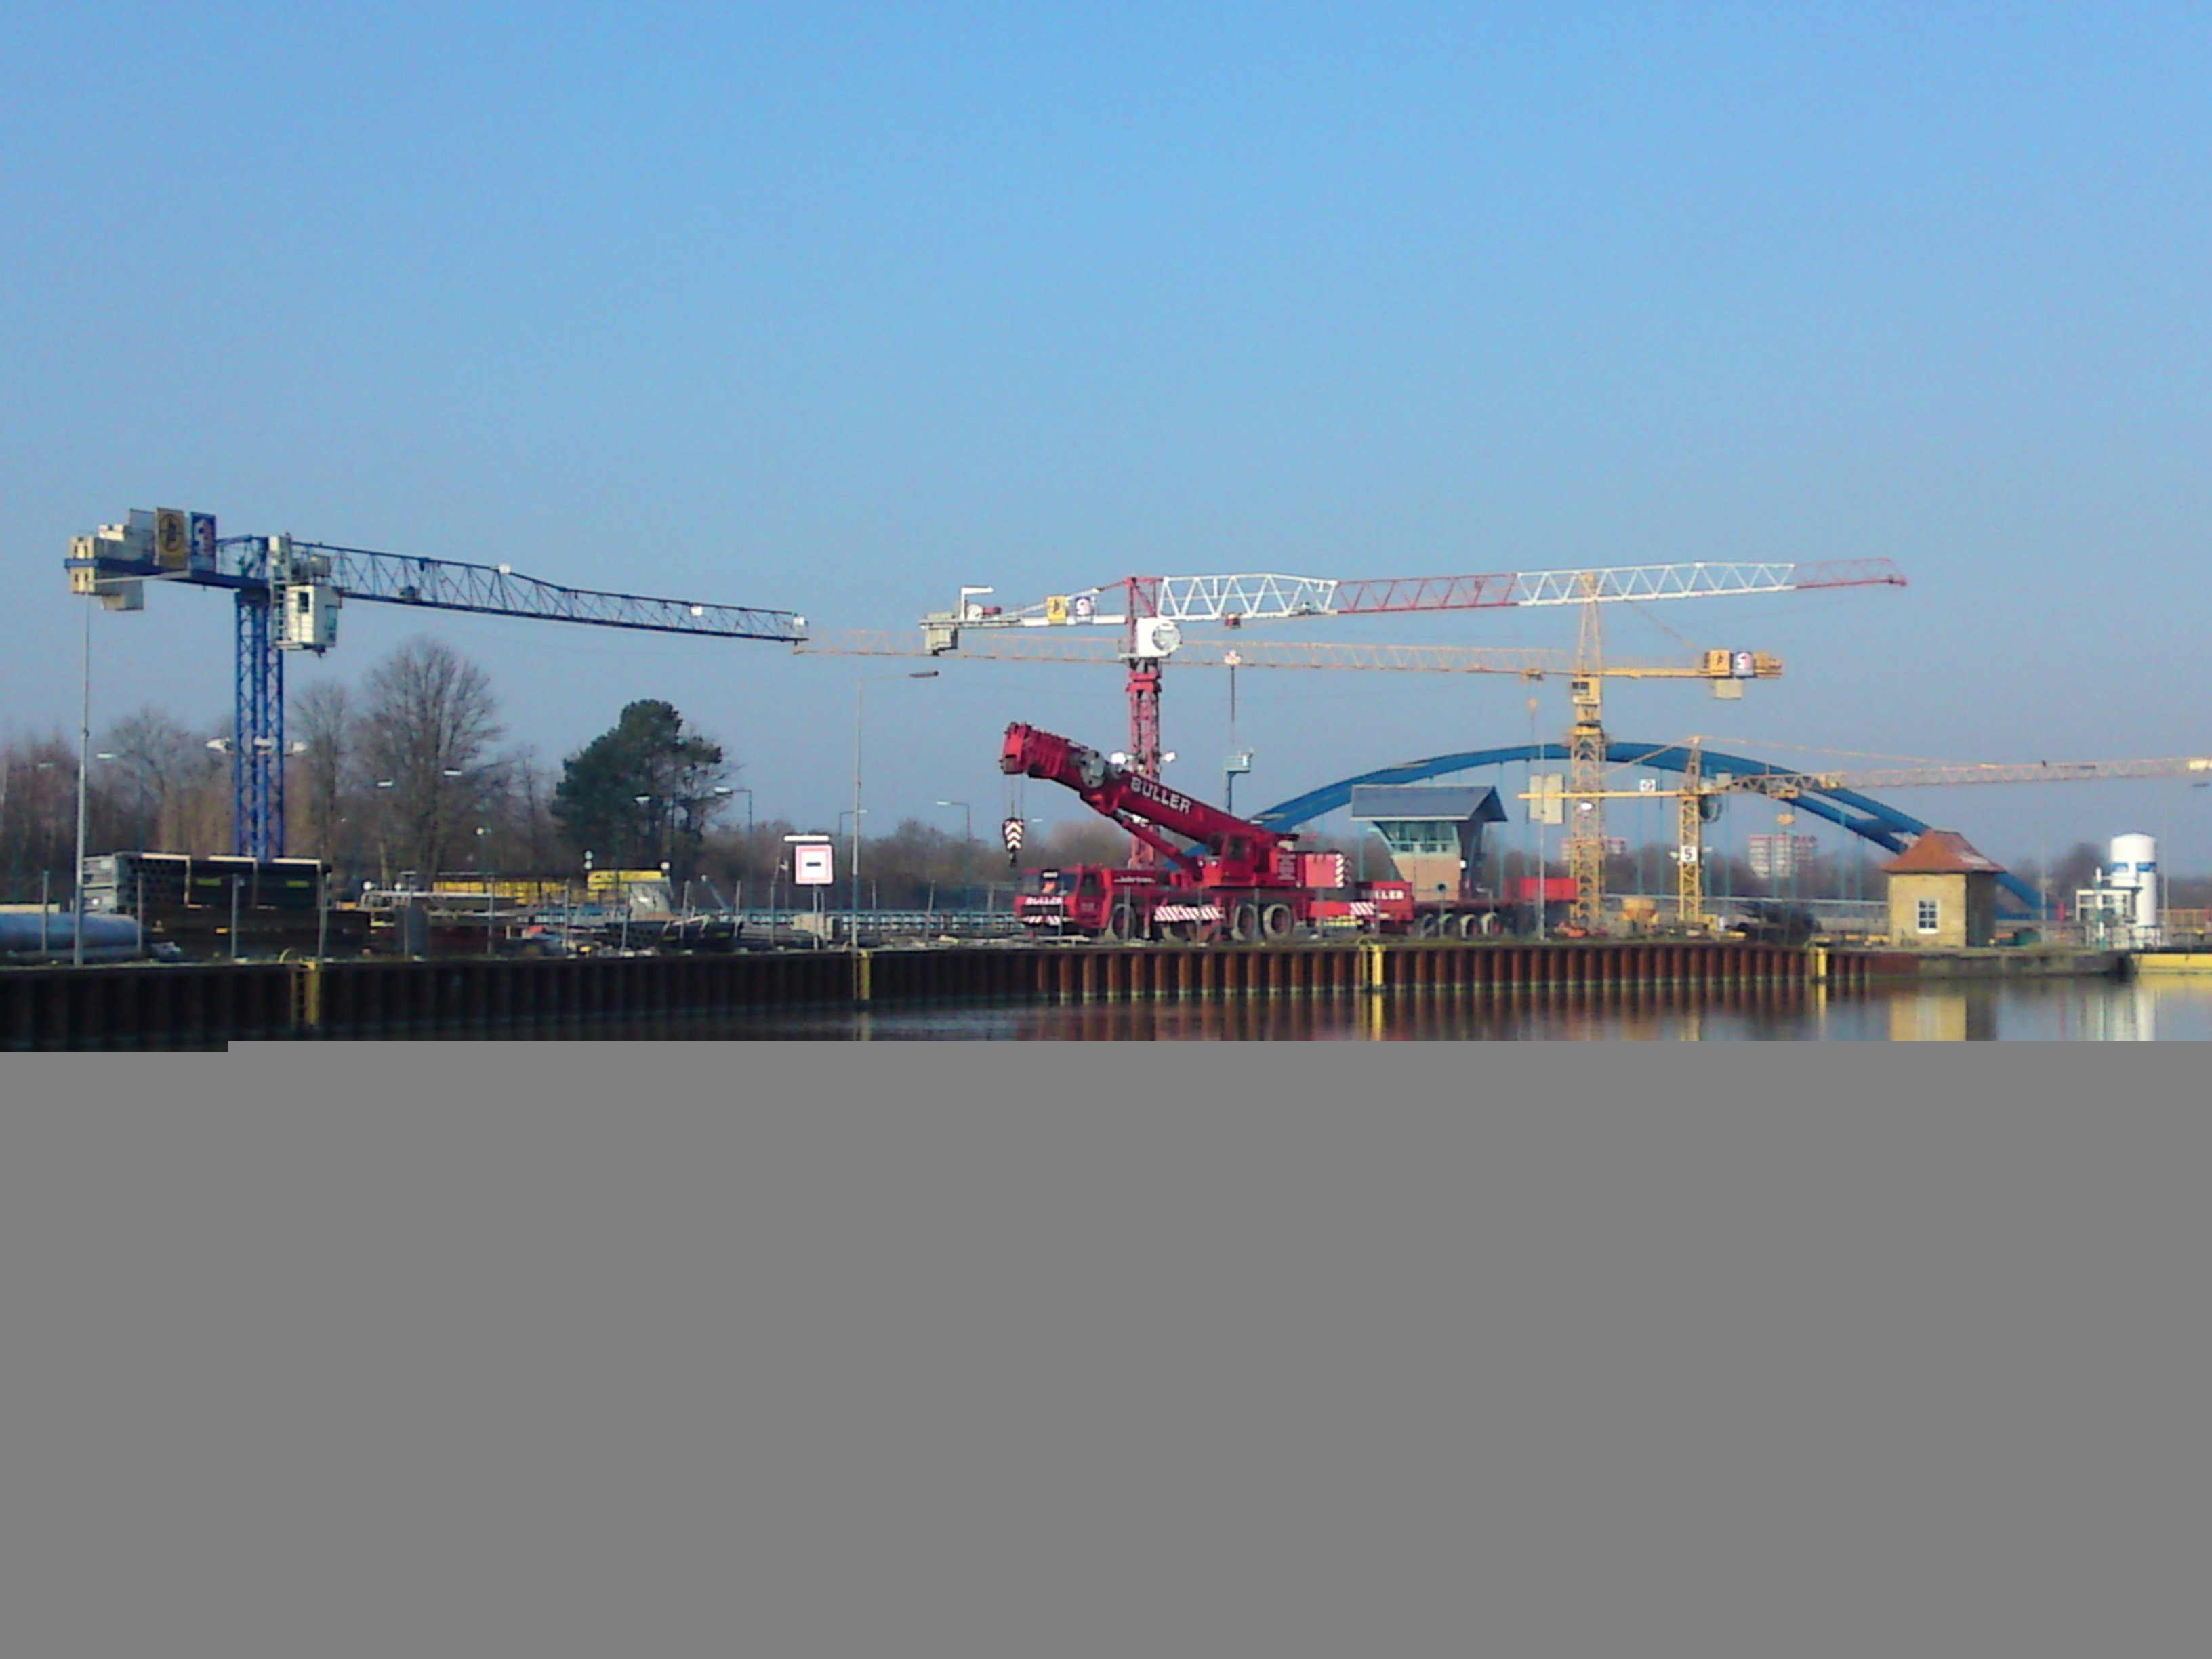
water, technology, walkway, transport, vehicle, blue, port, cargo ship, infrastructure, crane, lock, channel, site, container ship, munster, freight transport, construction equipment, dortmund ems kanal, tank ship, bulk carrier